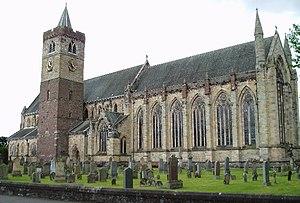
Dunblane est une ville d'Écosse, qui compte environ 10 000 habitants.
La cathédrale de Dunblane est l'édifice religieux principal de la ville de Dunblane, près de Stirlingen Écosse. Elle abritait le siège de évêché médiéval de Dunblane jusqu'à la Réforme écossaise.
L'évêque de Dunblane ou évêque de Strathearn est le chef ecclésiastique du diocèse de Dunblane/Strathearn, un des 13 évêchés médiévaux d'Écosse. Son siège est basé à la cathédrale de Dunblane, maintenant église paroissiale. L'évêché lui-même dérive certainement d'une ancienne communauté chrétienne gaélique.